Judith Lucy

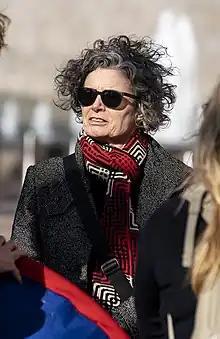
Lucy in 2022

Judith Mary Lucy (born 25 March 1968) is an Australian comedian and actress, known primarily for her stand-up comedy. Lucy joined the team of the ABC's "The Weekly with Charlie Pickering" in 2019.